Shaun Murphy

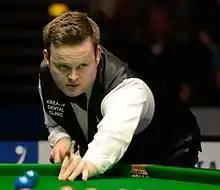
Murphy at the 2015 German Masters

Murphy won the Bulgarian Open in October, with a 4–2 victory over Martin Gould in the final. Two weeks later, he reached the final of the General Cup but lost 6–7 against Ali Carter. In November, he won the Ruhr Open by defeating Robert Milkins 4–0 in the final. In the second frame of this match, he achieved the fourth maximum break of his career after missing out on the maximum on two previous occasions earlier that day—in a match against Joe Swail where Murphy made a break of 129 before missing the blue ball, and in a match against Mark Williams where the maximum attempt ended on a break of 122 as he missed the green ball. In 2014, Murphy became the first player to make three maximums in a calendar year.